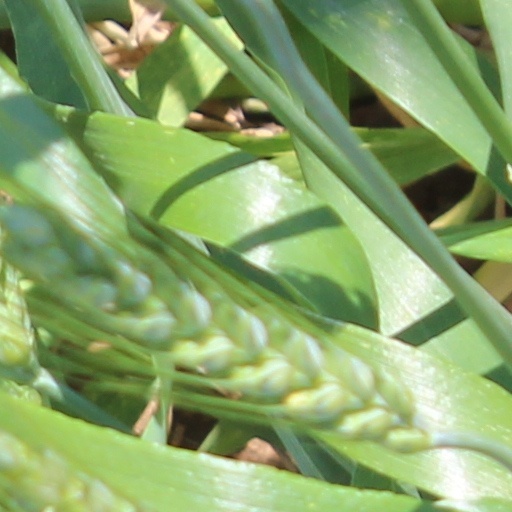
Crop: wheat